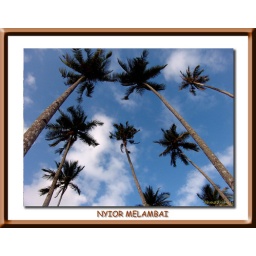
blue skies in Redang in between the coconut trees